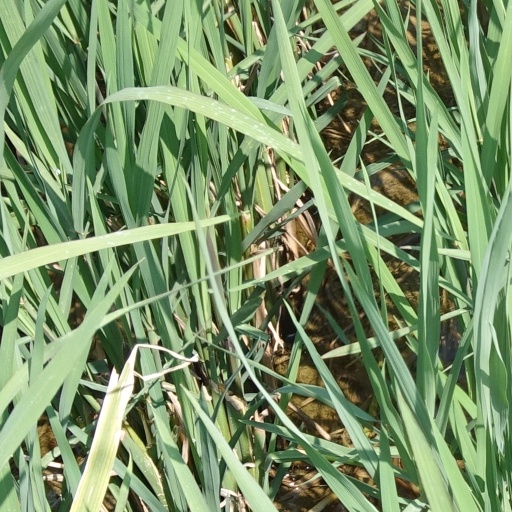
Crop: rice